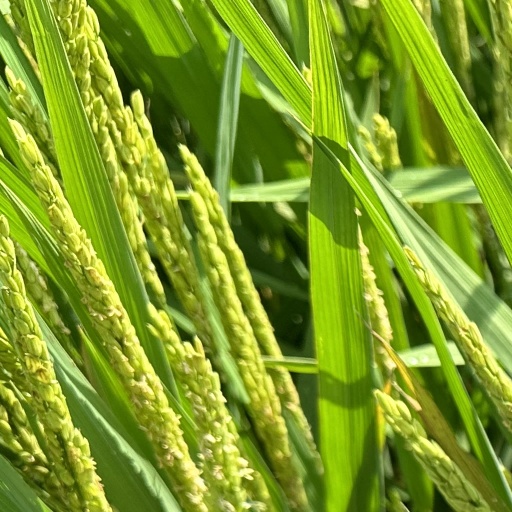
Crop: rice